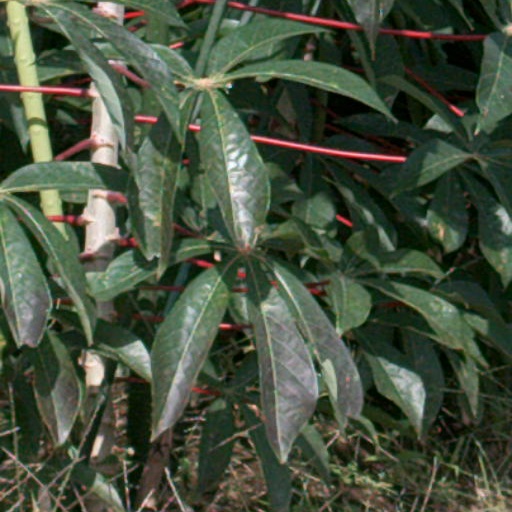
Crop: cassava